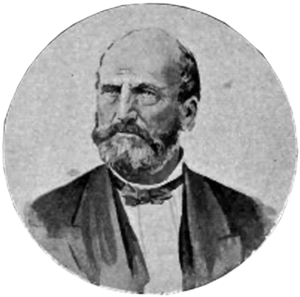
Le gouverneur de l'Illinois est le chef de la branche exécutive du gouvernement de l'Illinois depuis la création de l’État en 1818.
Joel Aldrich Matteson était un homme politique américain qui fut gouverneur de l'Illinois.